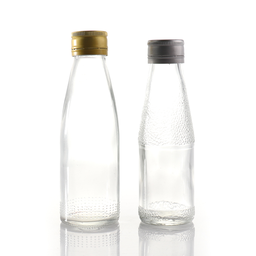
Label: bottles